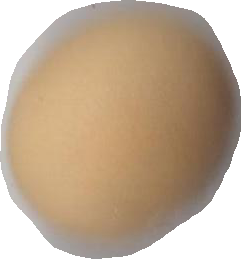
Variety: Grobogan